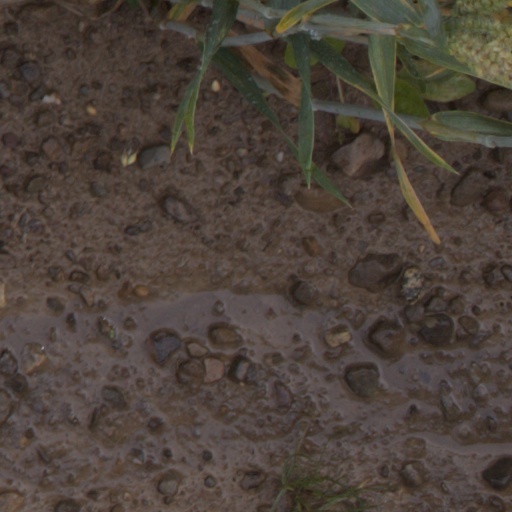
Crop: wheat